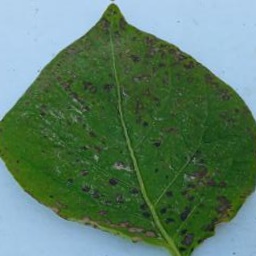
Etiqueta: Tizon_Temprano